Little Steeping railway station

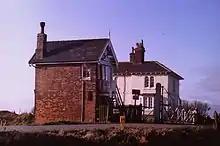
Little Steeping station, January 1984

The station was opened on 2 October 1848 to serve the hamlet of Little Steeping. It was constructed by Peto and Betts civil engineering contractors who, in January 1848, had taken over the contract to construct the section of the East Lincolnshire Railway between and from John Waring and Sons. This section was the last to be completed in September 1848 at an agreed cost of £123,000. The station was provided with two platforms: a signal box was built on the up platform and the main station buildings were on the down platform. The signal box was situated near the level crossing over a minor road linking Little Steeping with Great Steeping to the north. A farm crossing at Ings Lane to the north of the station at was the location of a fatal accident in November 1897 when Tom Odlin was killed whilst crossing the line in foggy weather with a corn wagon drawn by two horses, the wagon being pushed down the line for some distance.